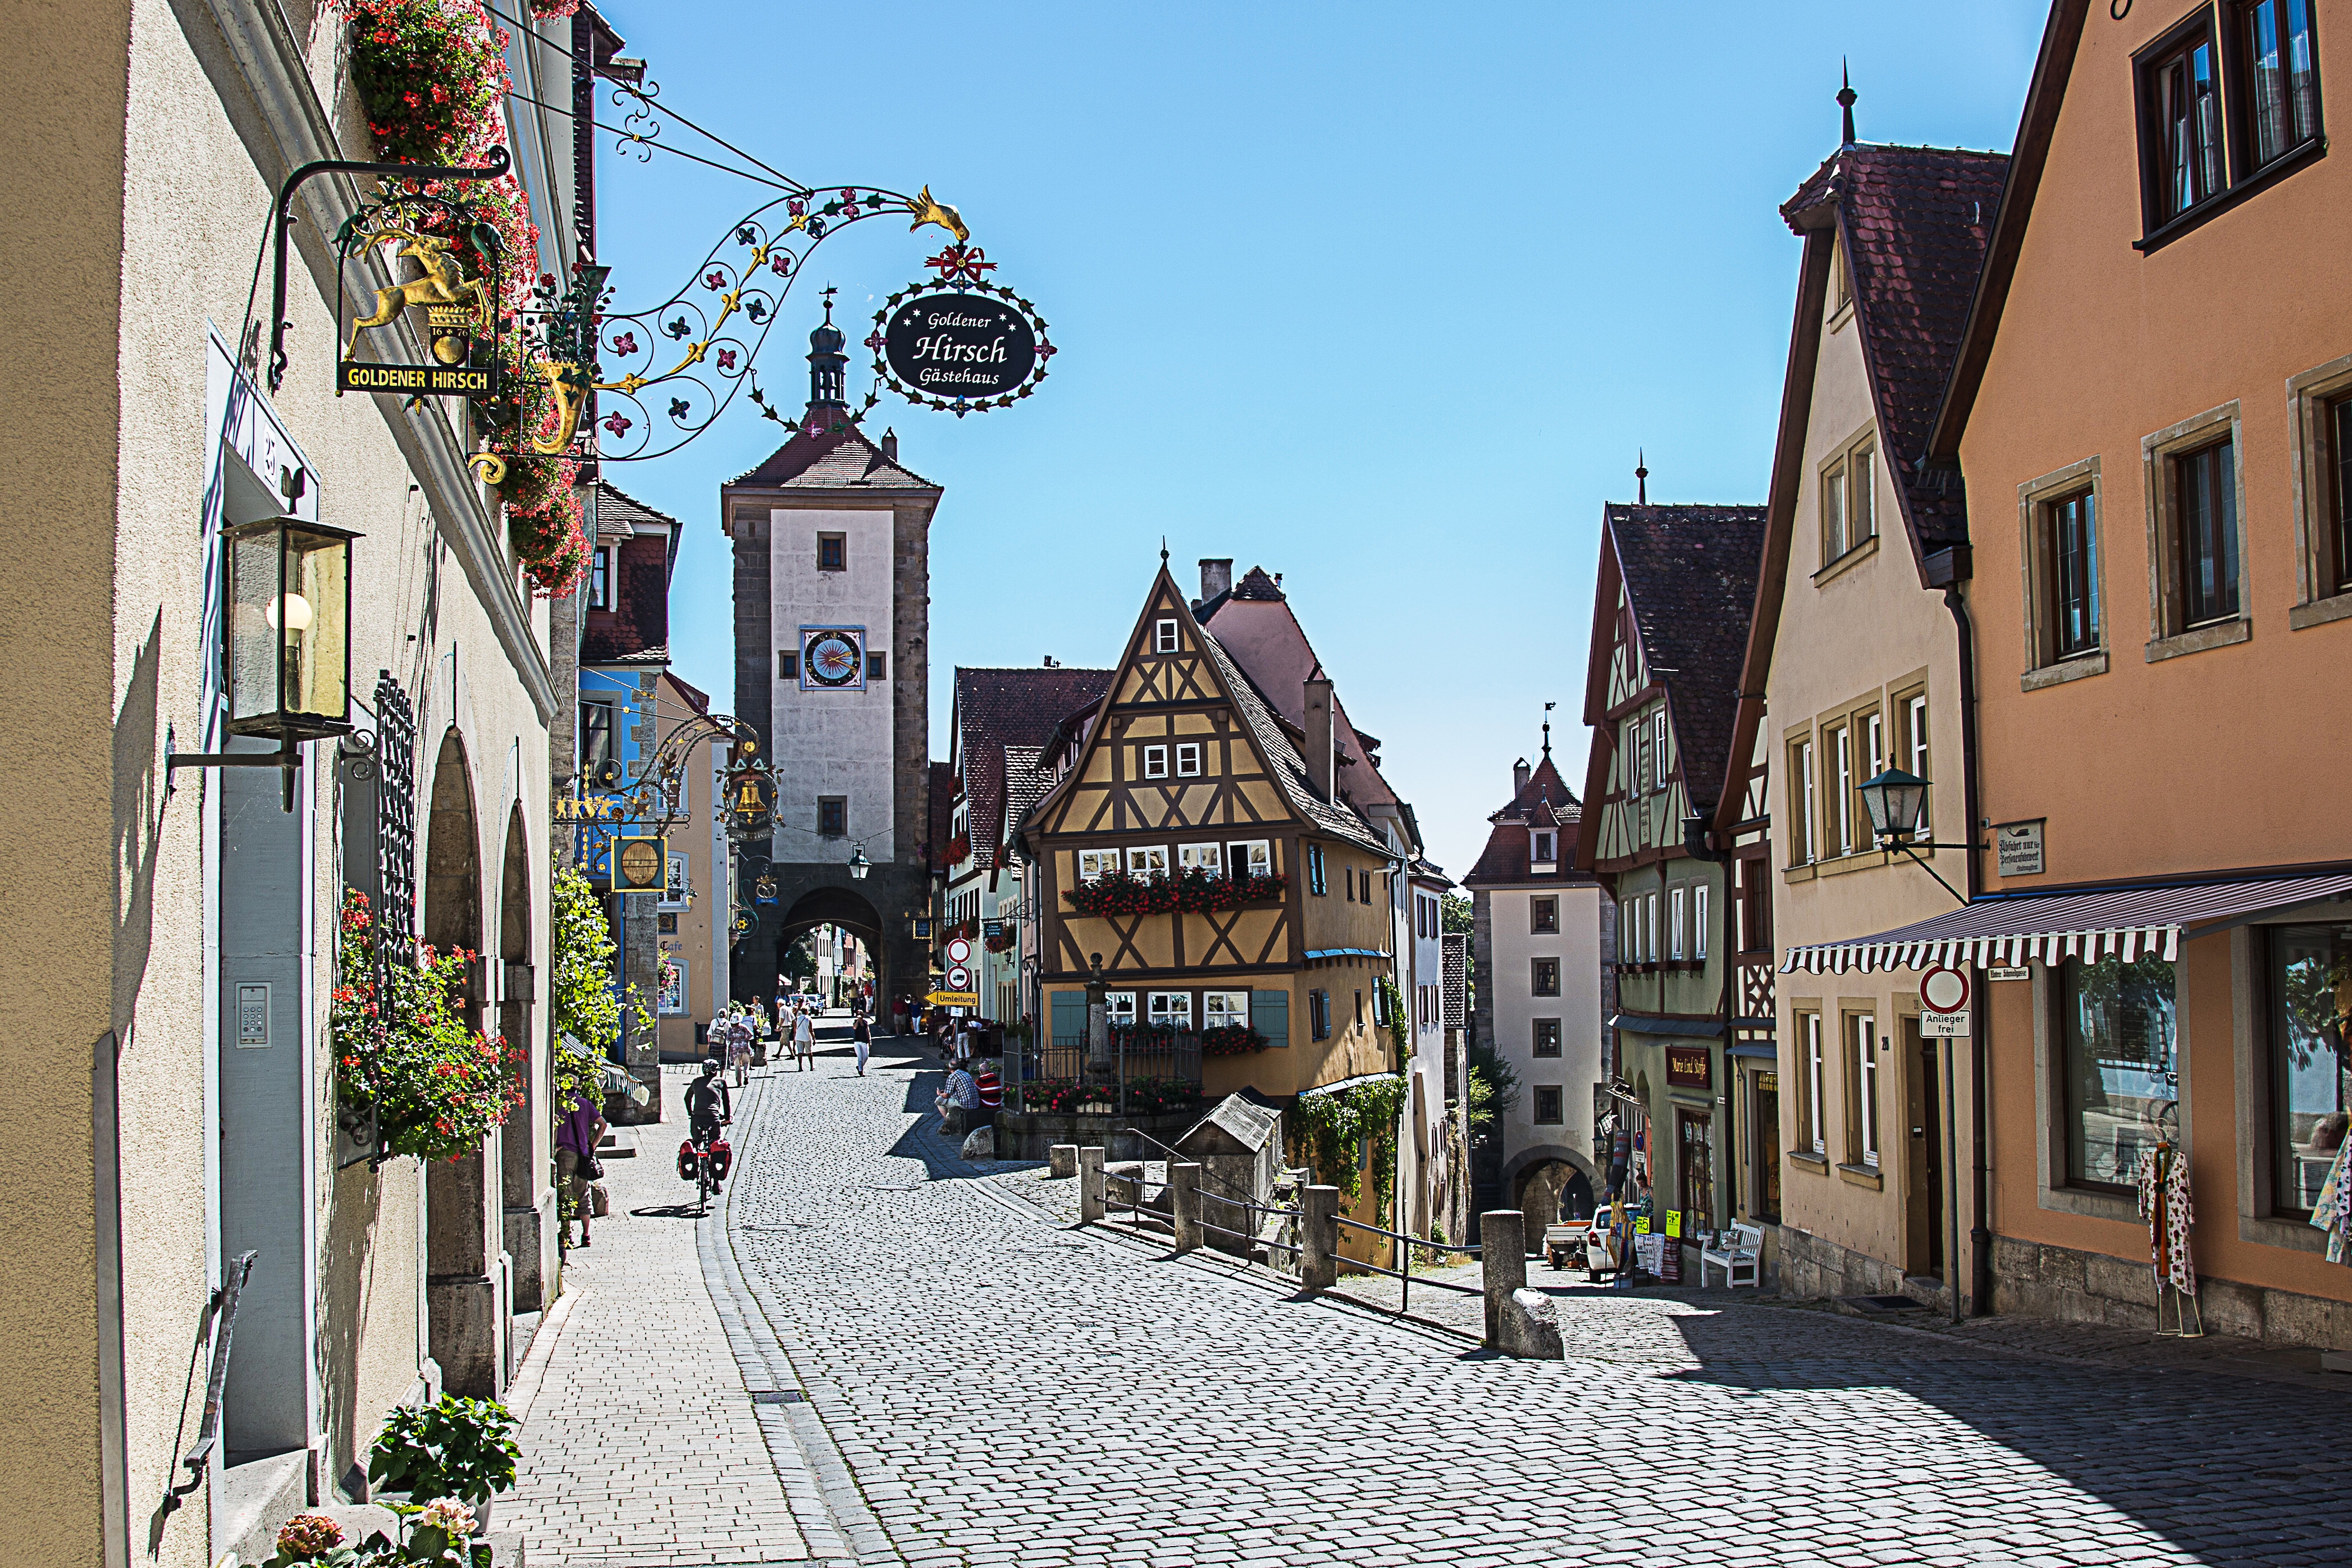
road, street, town, alley, city, cityscape, downtown, vacation, travel, village, tourism, waterway, infrastructure, town square, neighbourhood, city gate, truss, rothenburg of the deaf, pl nlein, human settlement